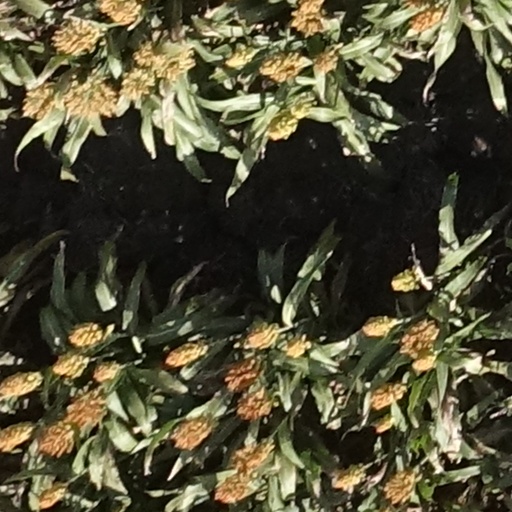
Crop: sorghum